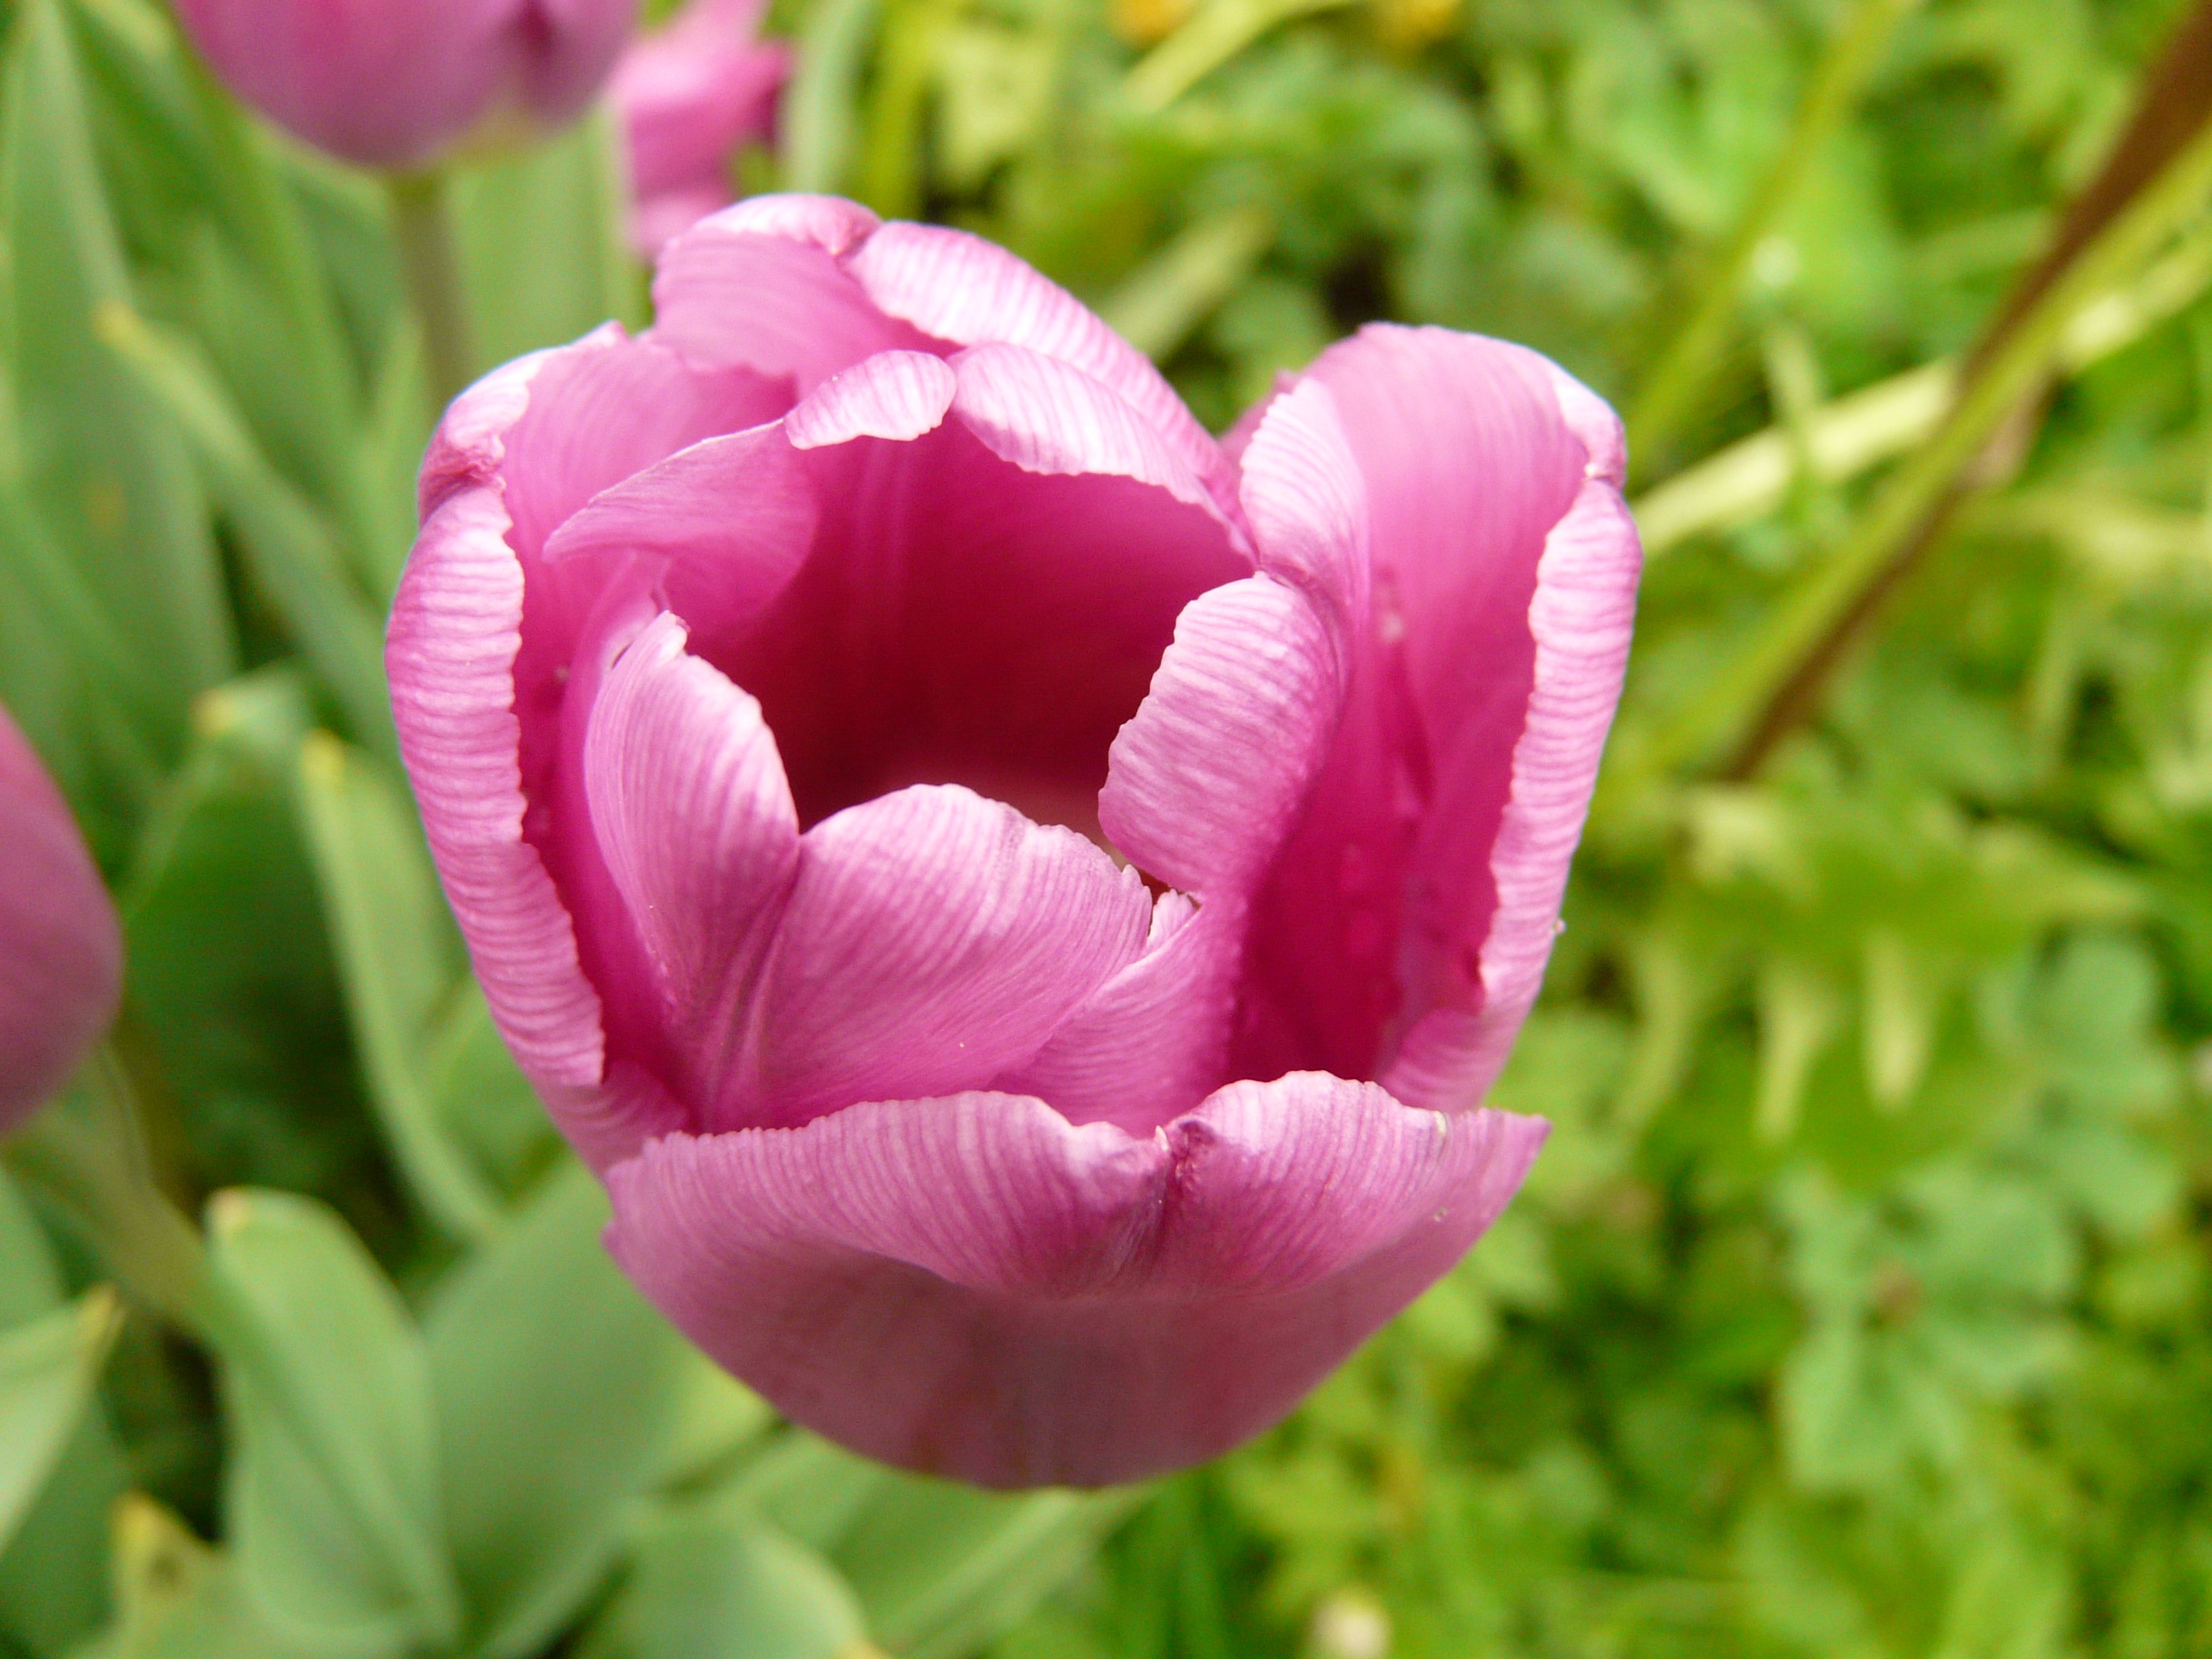
plant, meadow, flower, petal, tulip, rose, spring, macro, botany, garden, close, flora, flowers, peony, macro photography, flowering plant, plant stem, land plant